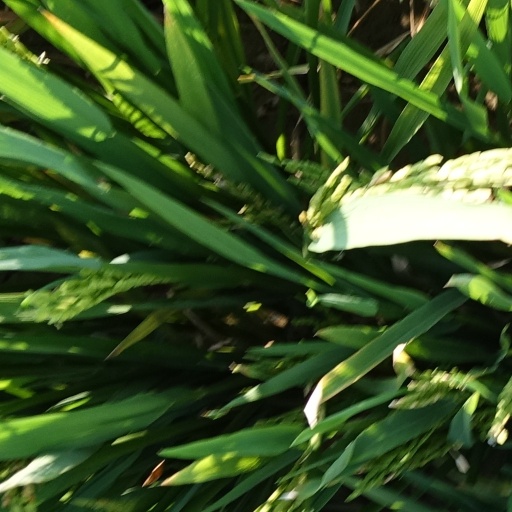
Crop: rice